Helen Whitaker Fowle Knight

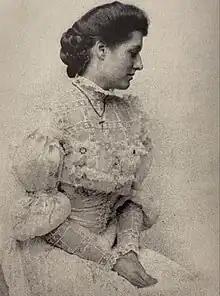

Helen Whitaker Fowle Knight (June 14, 1869 – May 4, 1948) was an American political hostess. When her widowed father, Daniel Gould Fowle, became Governor of North Carolina in 1889, she served as the state's First Lady. She was the first North Carolinian first lady to live in the North Carolina Executive Mansion.